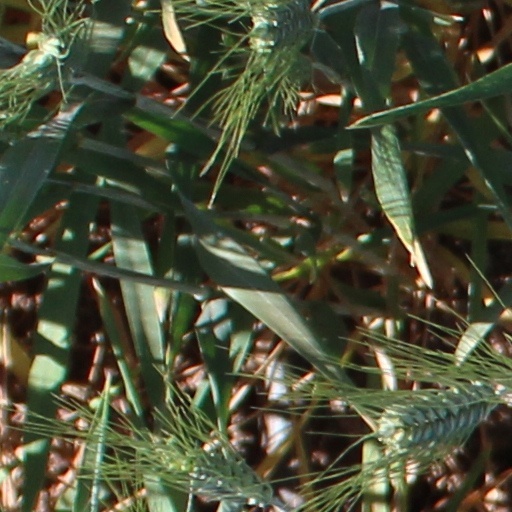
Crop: wheat